Namakkal Fort

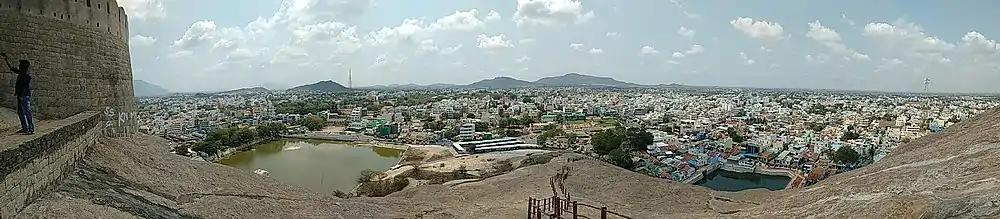
Panoramic View of Namakkal from Hillock

It is reported to have been built by Ramachandra Nayakar, the Poligar of Sendamangalam, during the reign of Thirumalai Nayak. The fort was captured by the British in 1768, to be lost to Hyder Ali. His son Tipu Sultan went on utilize the fort as a arms depot and watch tower. It switched hands to the British East India Company who got five forts including this one as a part of the Treaty of Srirangapatnam. The British used the fort for storing food grains and arms in the hillock. The British used this as a watch tower. Lieutenant Fehrszen used this as a garrison for during the Peninsular war. In modern times, the fort was declared as a monument of national importance. It is maintained and administered by the Archaeological Department of the Government of Tamil Nadu.